1942 Allan Cup

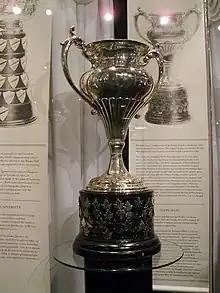
Silver bowl trophy with two large handles, mounted on a black plinth.

The 1942 Allan Cup was the senior ice hockey championship of the Canadian Amateur Hockey Association for the 1941–42 season. The Ottawa RCAF Flyers defeated the Port Arthur Bearcats by three games to two to win the Allan Cup.